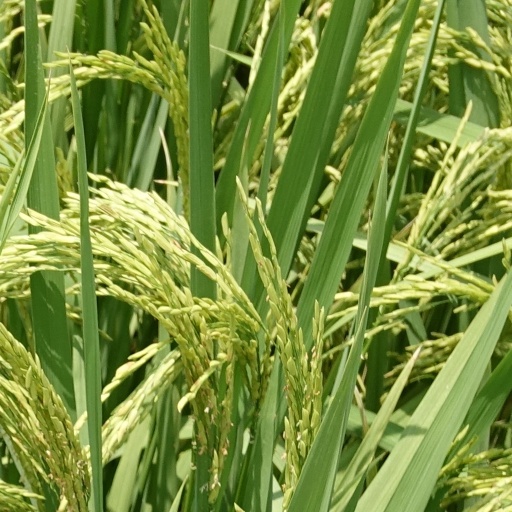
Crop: rice